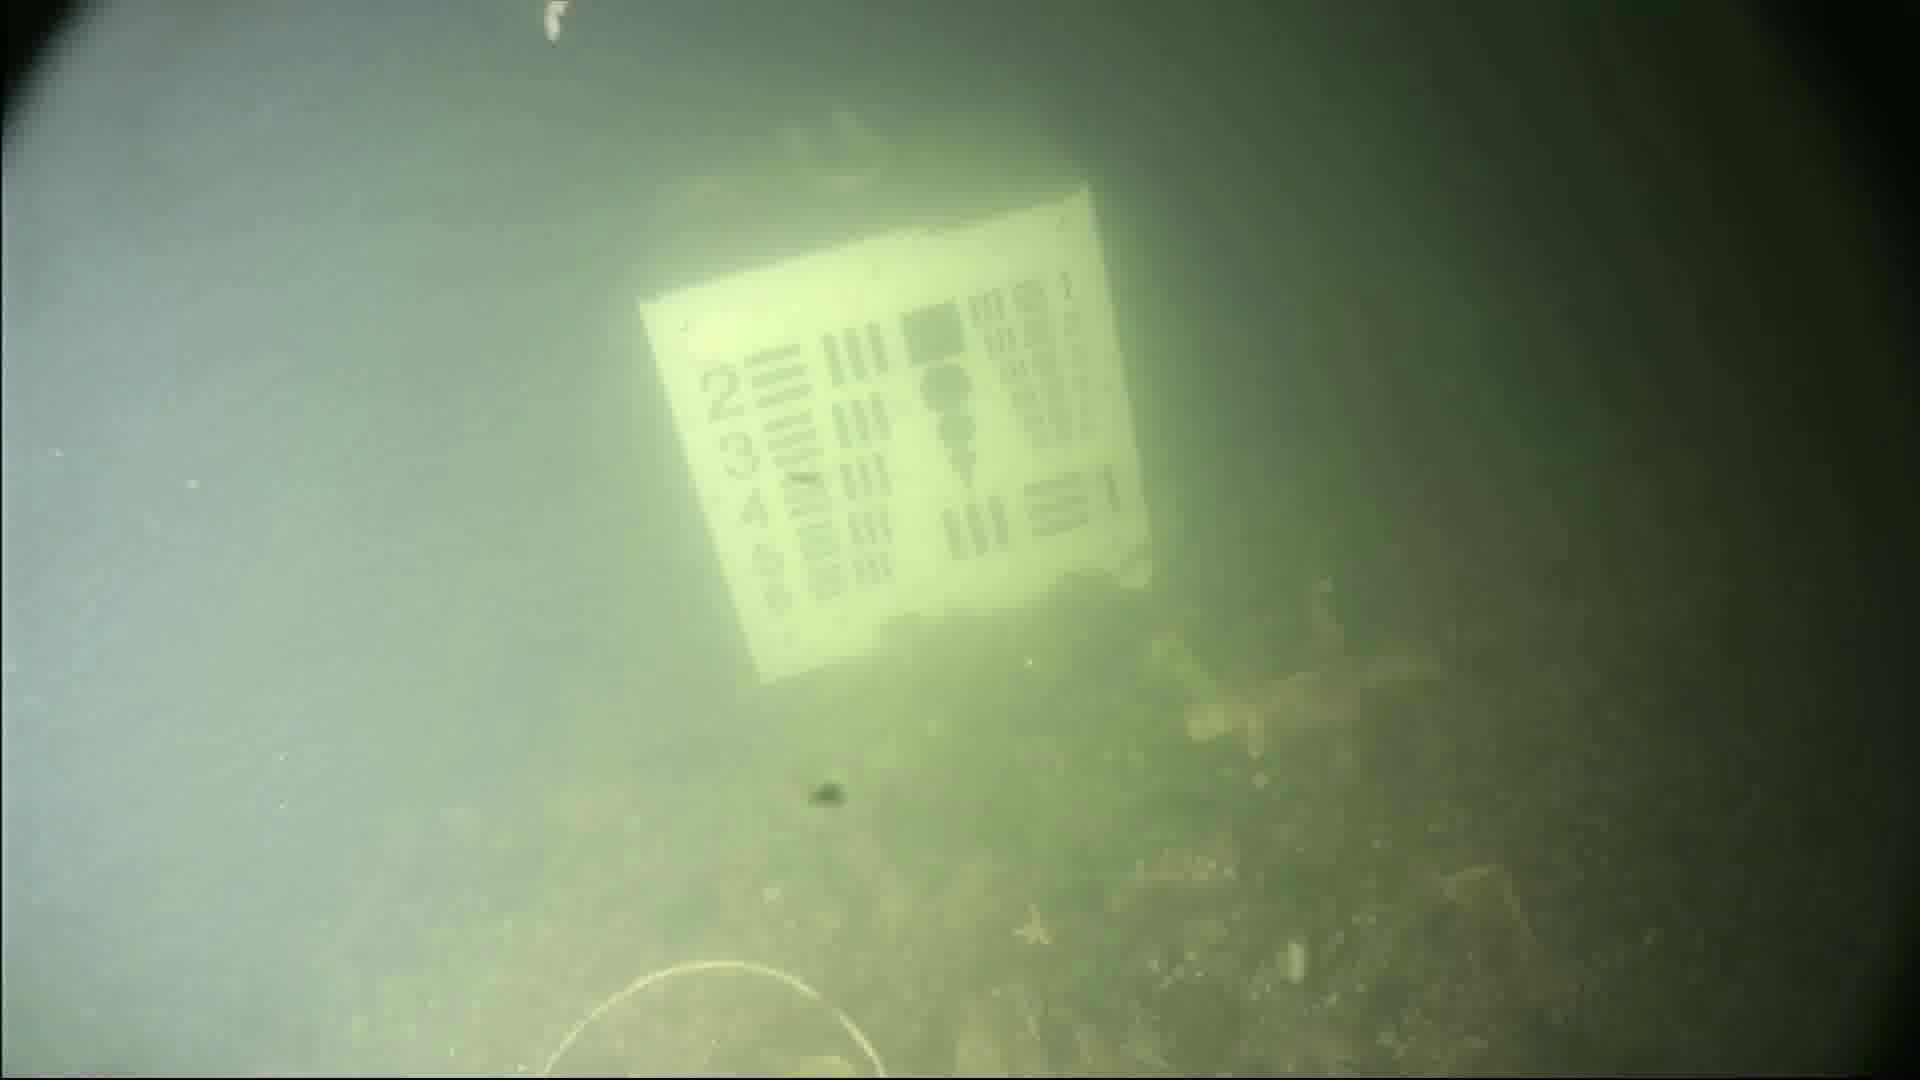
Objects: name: starfish
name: small_fish
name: crab